42nd Street–Port Authority Bus Terminal station

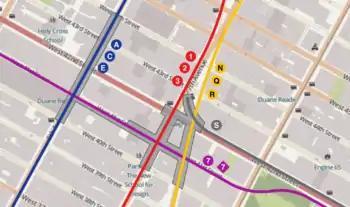
Physical locations of the platforms

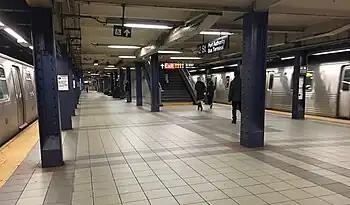
Downtown platform

The 42nd Street–Port Authority Bus Terminal station is an express stop that abuts the Port Authority Bus Terminal. The A and E trains stop here at all times, while the C train stops here except at night. The A runs on the express tracks during the day and on the local tracks during the night, while the C and E always run on the local tracks. The next stop to the north is 50th Street for local trains and 59th Street–Columbus Circle for express trains, while the next stop to the south is 34th Street–Penn Station for all service. It has one operational platform level, two offset island platforms, and a long mezzanine. Formerly, it also had a lower level with a single side platform, which could be served by southbound trains from the IND Queens Boulevard Line. The 42nd Street–Port Authority Bus Terminal station is fully wheelchair-accessible. A ramp connects to the Times Square–42nd Street station but is not accessible.